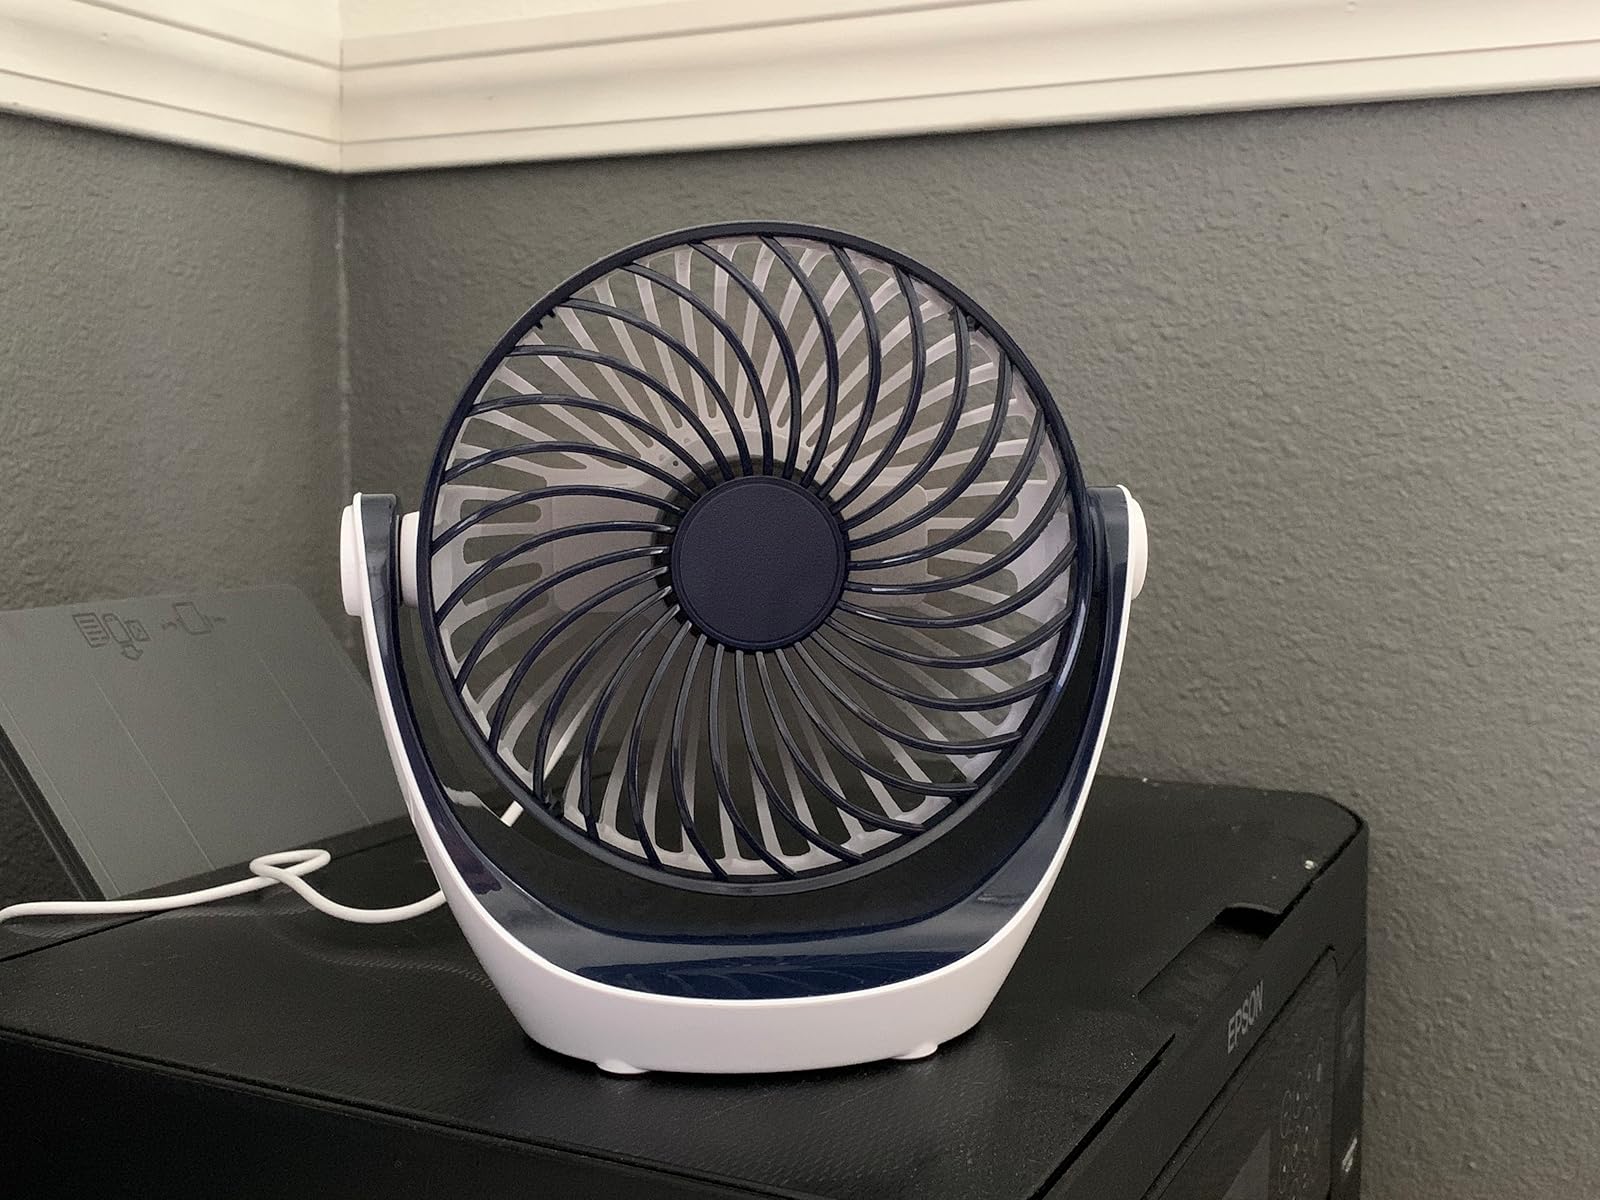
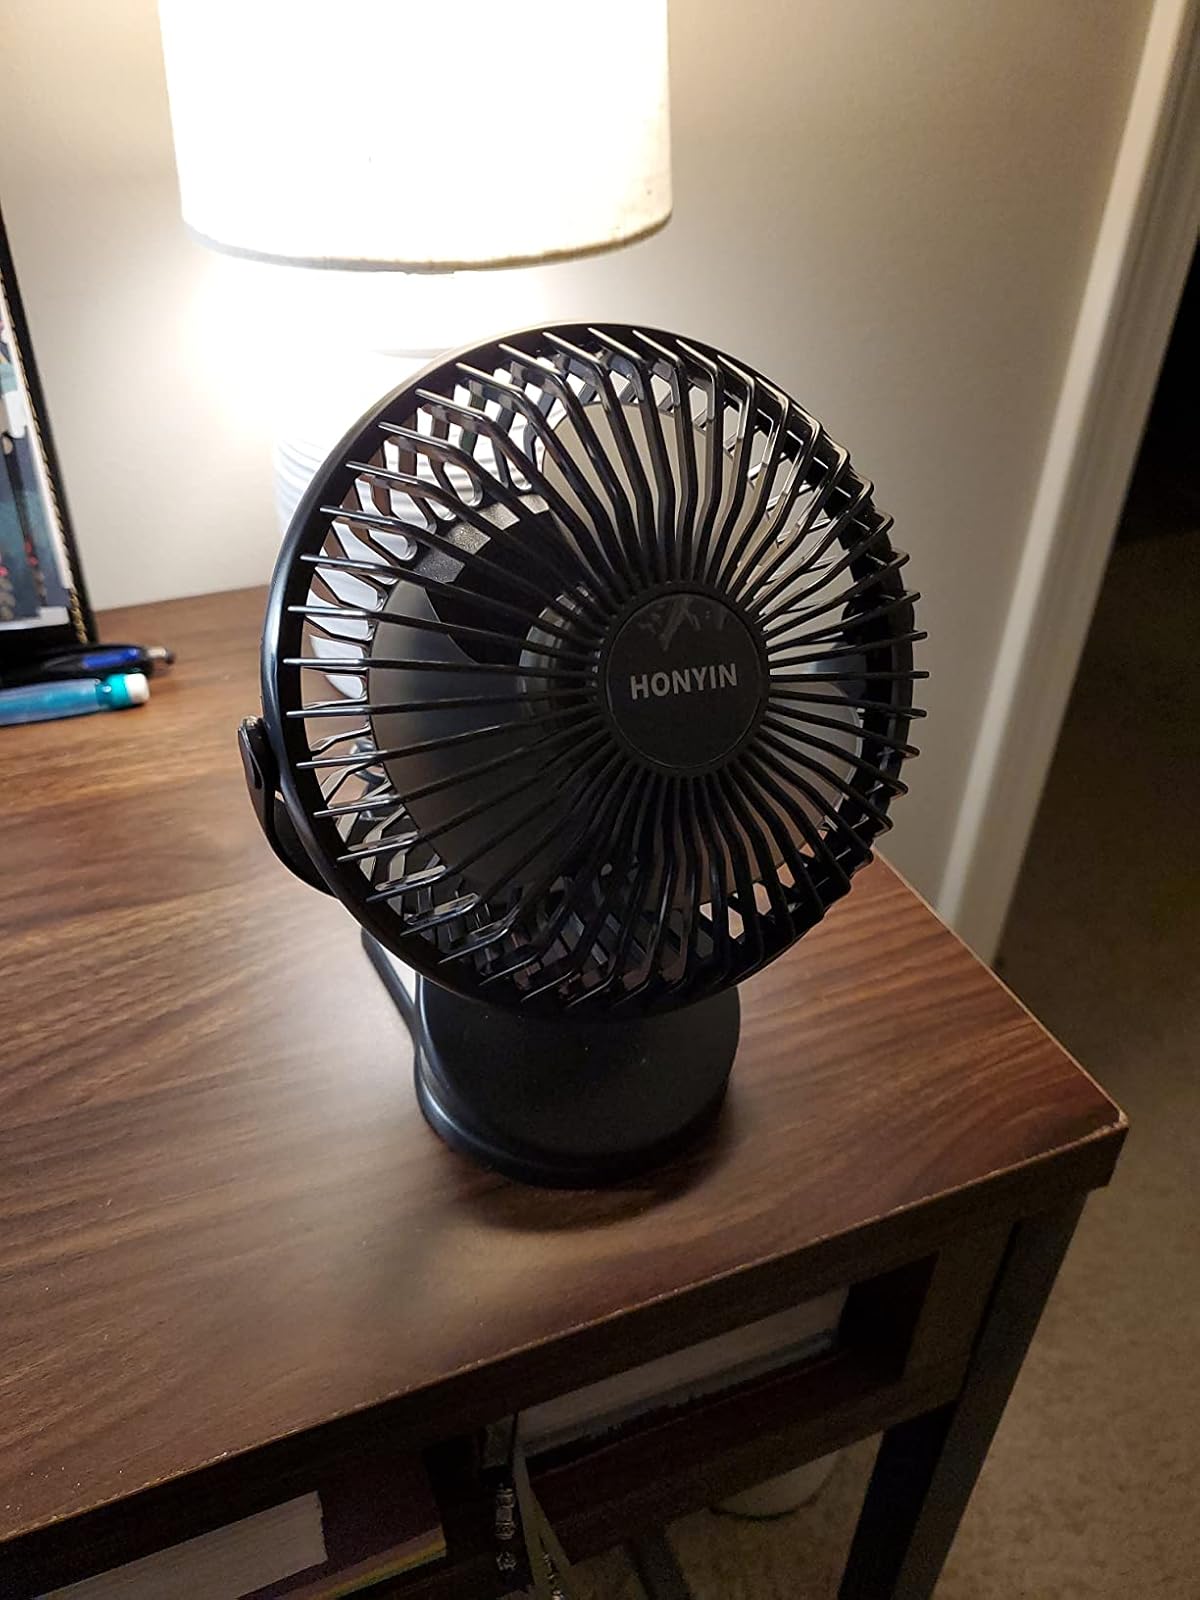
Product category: fan
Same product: no